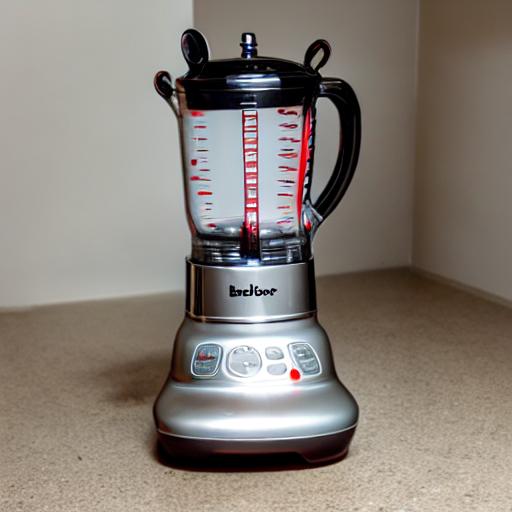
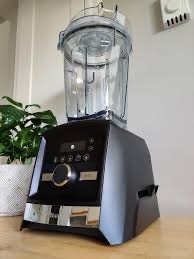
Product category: items_blender
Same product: no